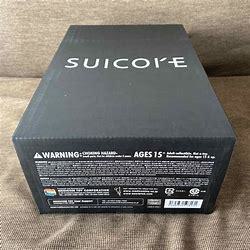
Brand: Suicoke
Model: 100